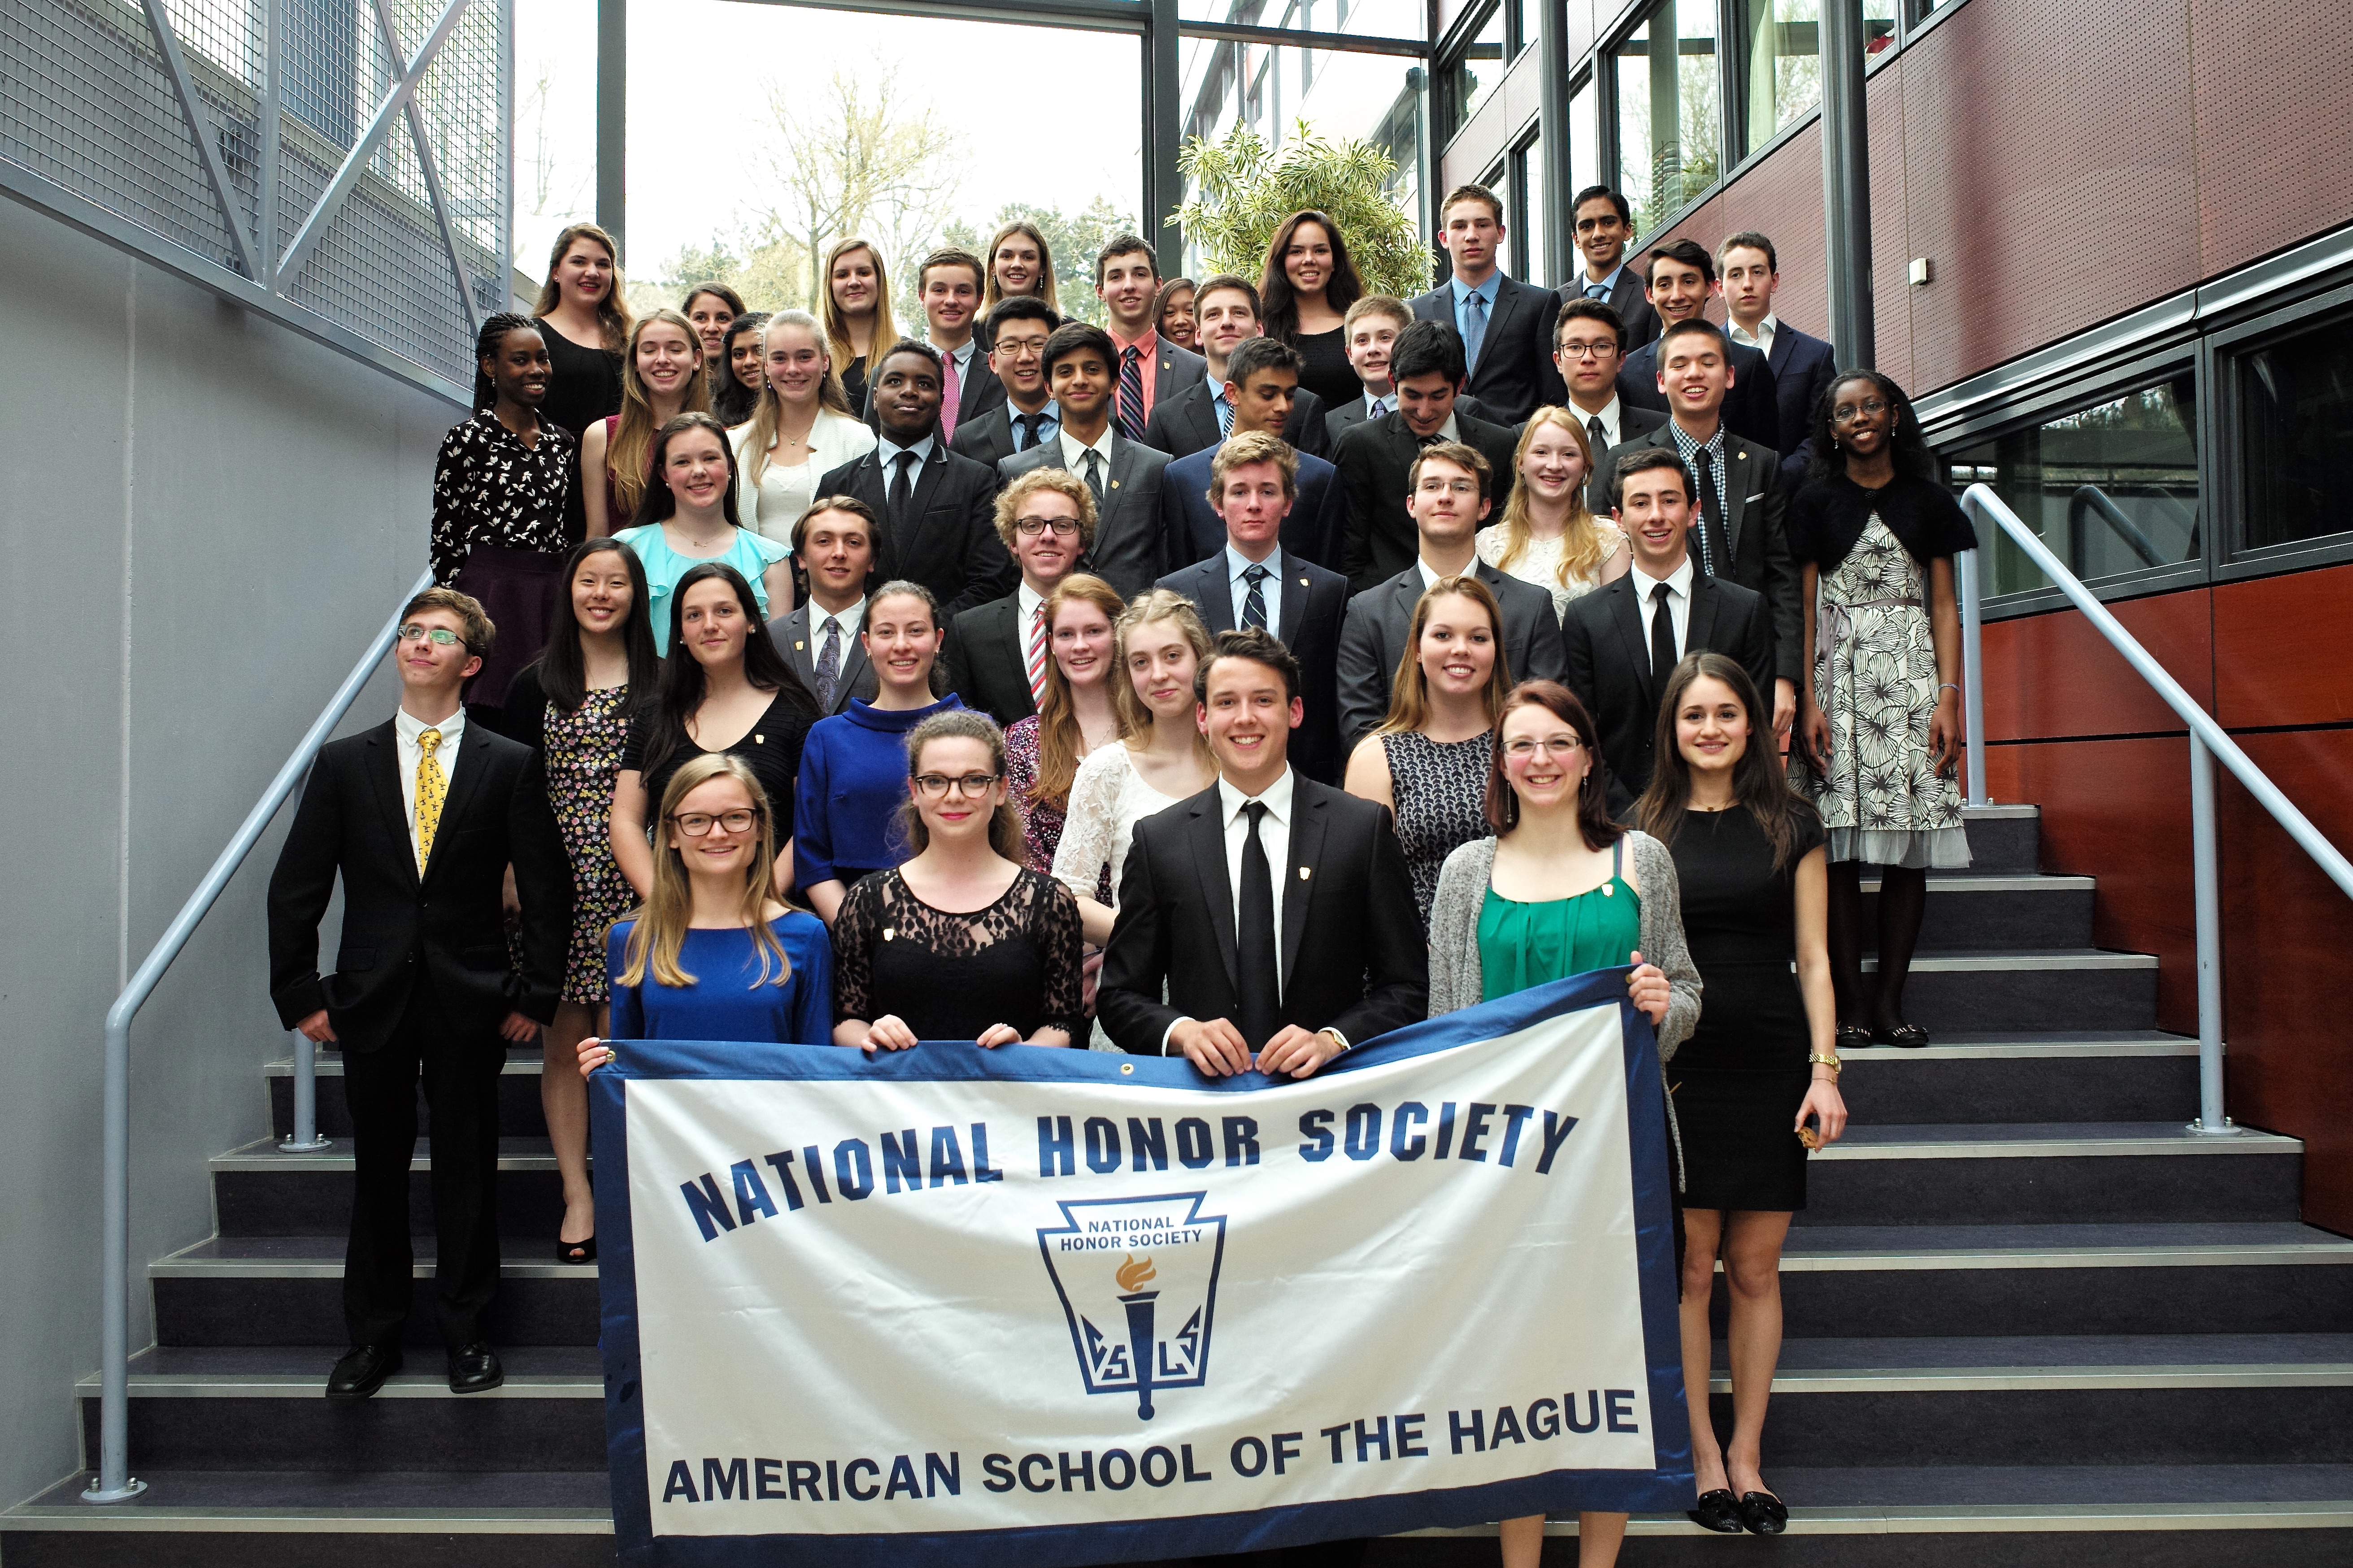
crowd, recreation, ash, 2015, national, holland, hague, netherlands, m, american, team, society, honor, school, leica, 240, nhs, induction, social group